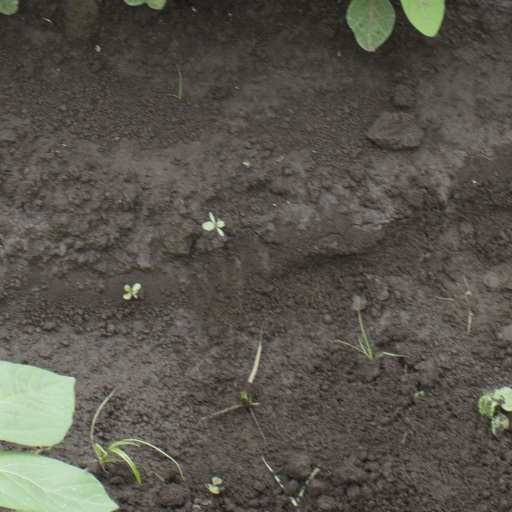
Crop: soybean